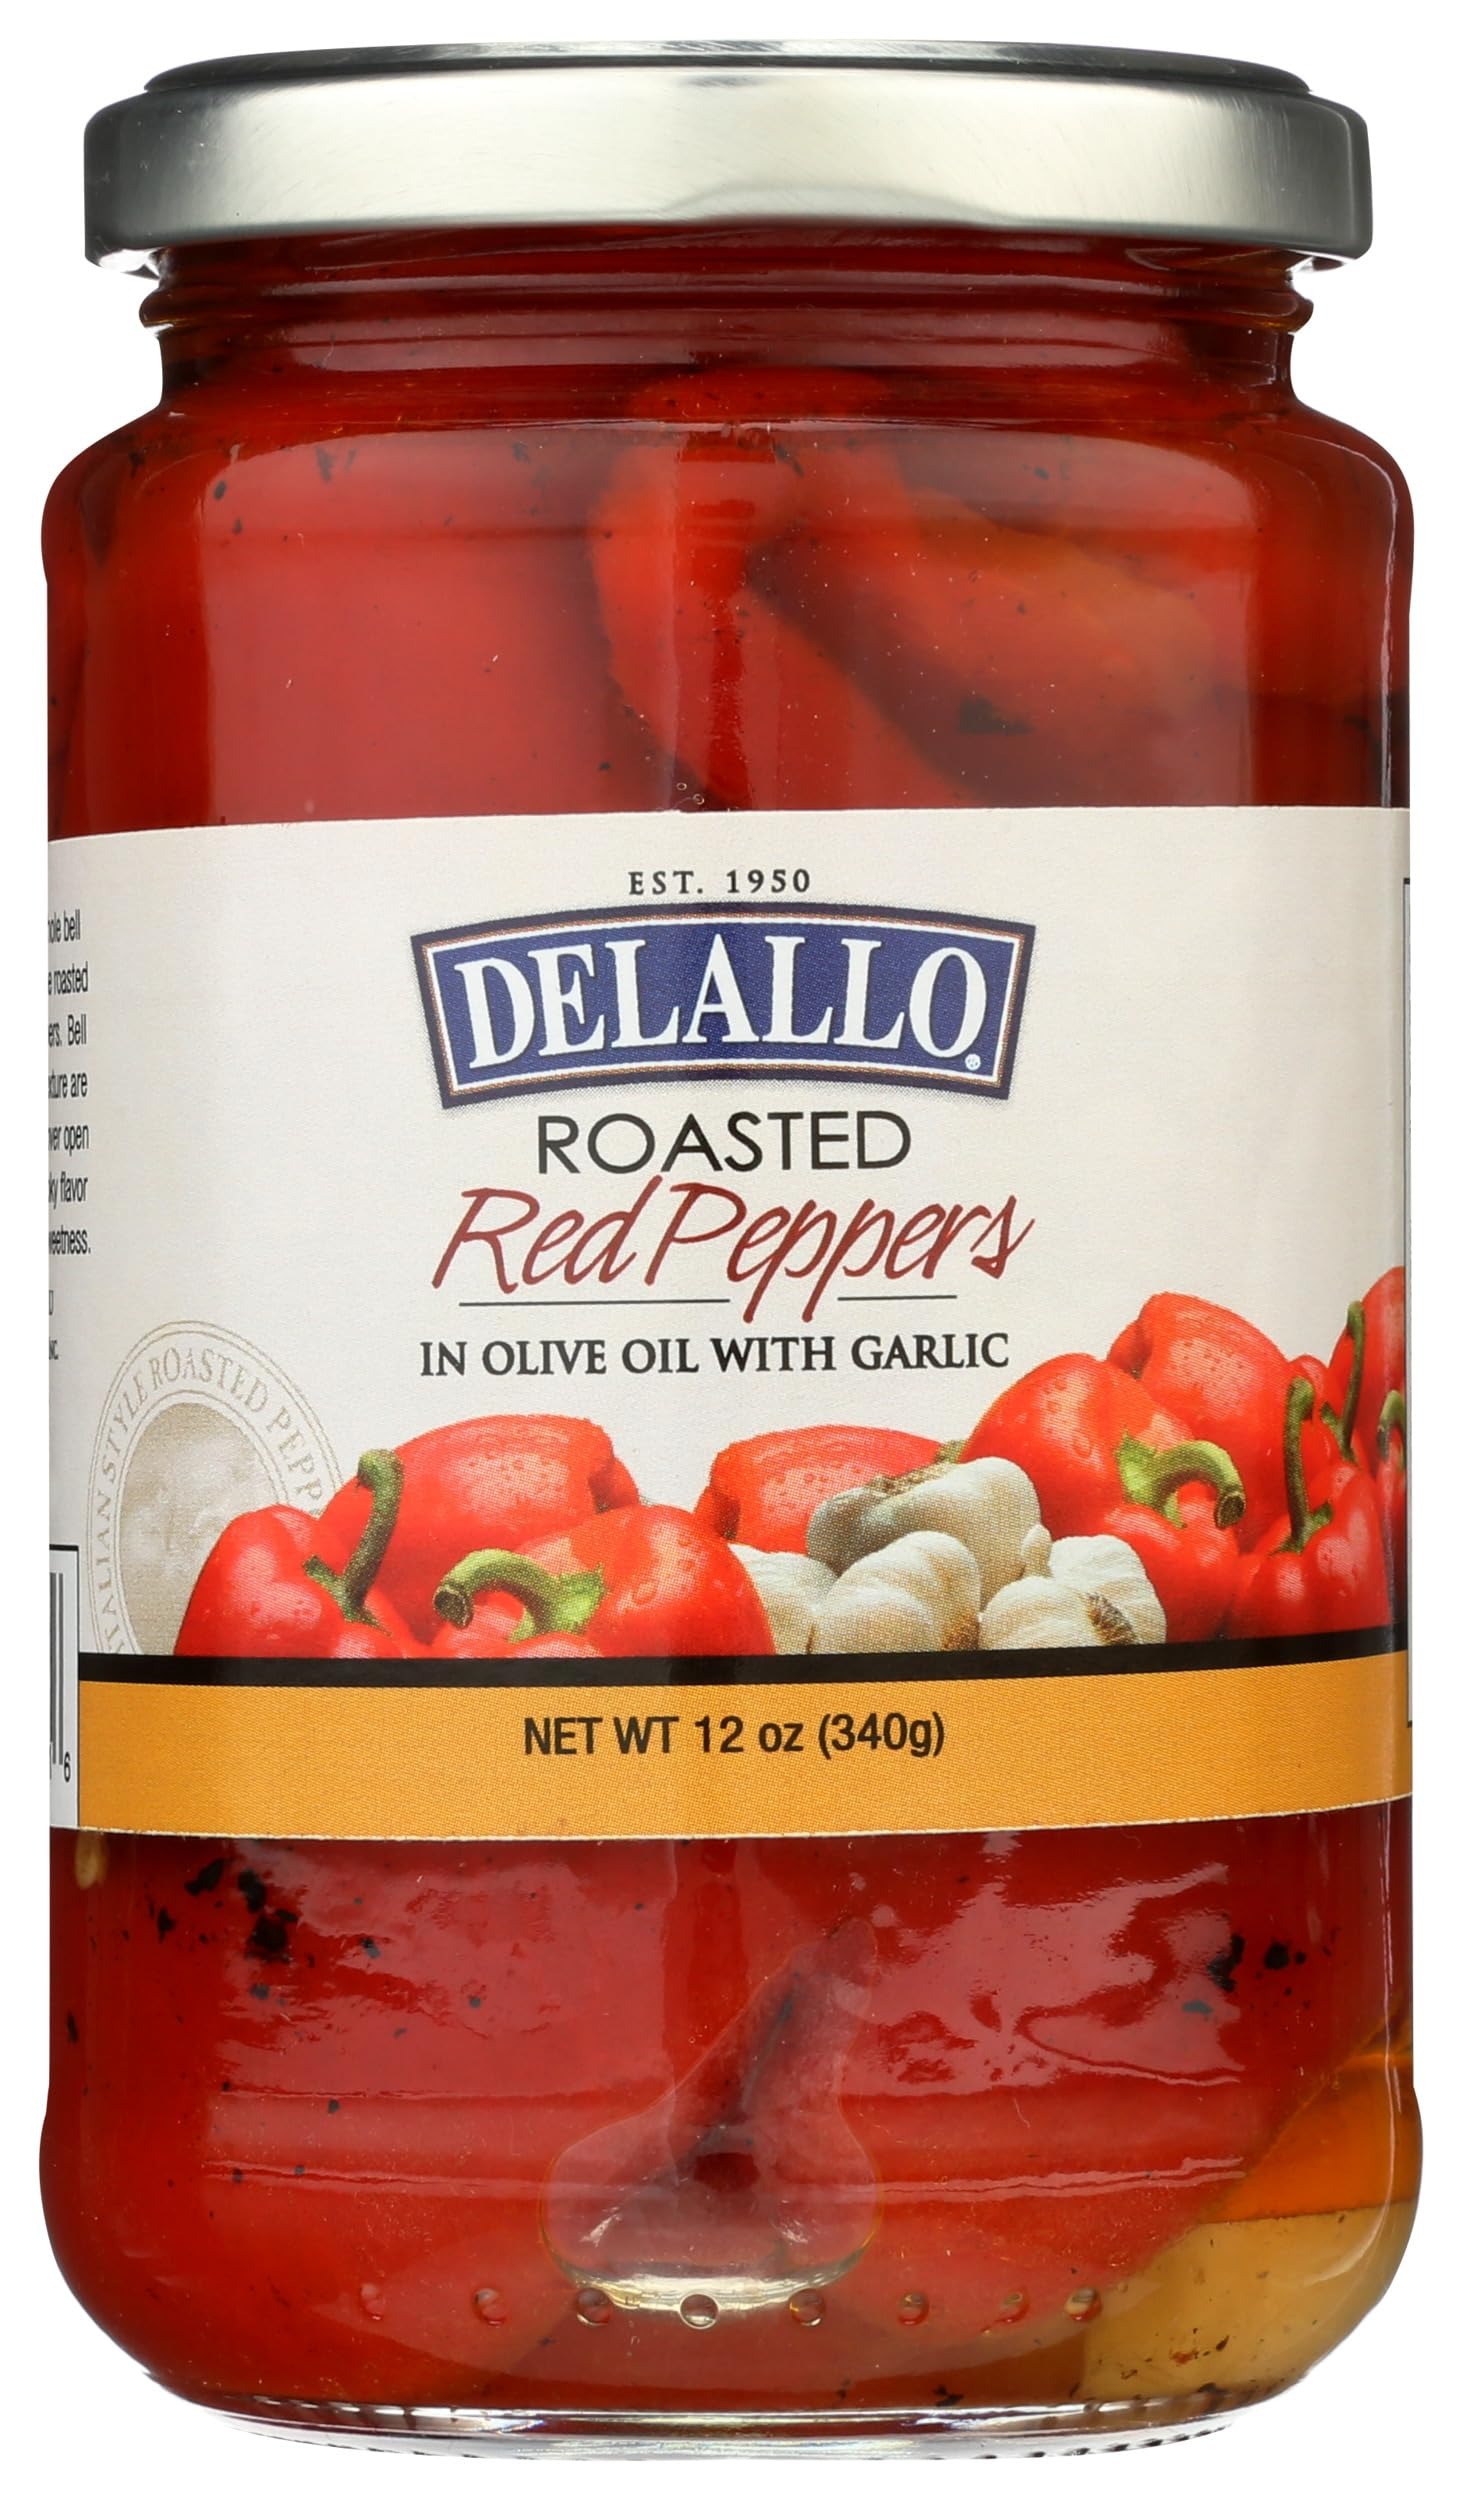
Item Name: DeLallo Pepper Red Roasted Garlic, 12 Oz
Bullet Point 1: Hand-harvested and packed fresh.
Bullet Point 2: Pleasantly smoky-sweet flavor with no bitter aftertaste.
Bullet Point 3: Tender desirable texture with seeds and stems removed.
Value: 12.0
Unit: Ounce

Price: 42.54